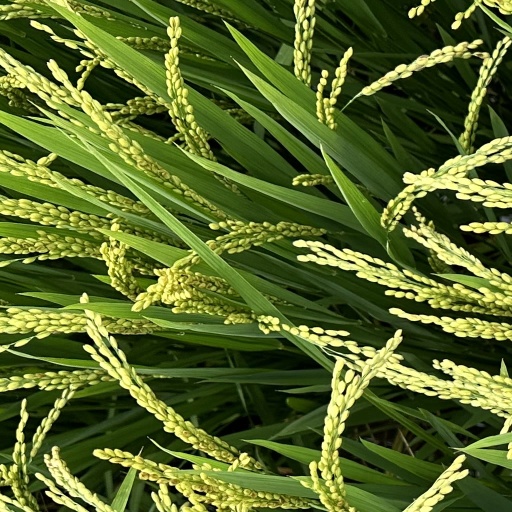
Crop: rice